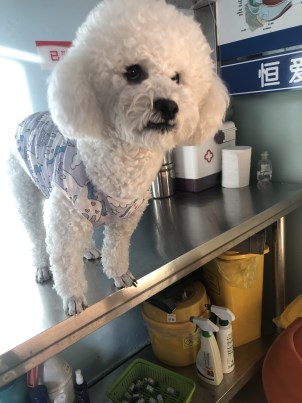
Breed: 3083-n000117-Bichon_Frise